Agnes of Babenberg

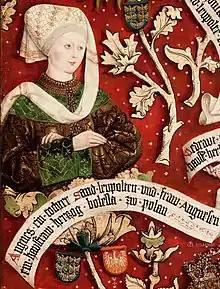
Portrait in the Babenberg Family Tree Triptych, Klosterneuburg Monastery, Austria

Agnes of Babenberg (1108/13 – 24/25 January 1163) was a scion of the Franconian House of Babenberg and by marriage High Duchess of Poland and Duchess of Silesia.